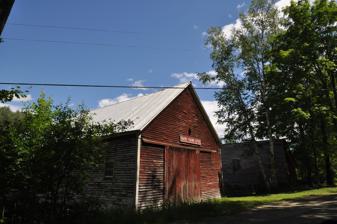
Building: Park Farm (Grafton, Vermont)
Country: United States of America
Year built: 1820
United States historic place Park Farm U.S. National Register of Historic Places U.S. Historic district Contributing property Show map of Vermont Show map of the United States Location 26 Woodchuck Hill Rd., Grafton, Vermont Coordinates 43°11′26″N 72°37′31″W / 43.19056°N 72.62528°W / 43.19056; -72.62528 Area 65 acres (26 ha) Built 1820 ( 1820 ) Architectural style Federal Part of Middletown Rural Historic District ( ID11000101 ) MPS Agricultural Resources of Vermont MPS NRHP reference No. 03000737 Significant dates Added to NRHP August 4, 2003 Designated CP March 21, 2011 Park Farm is a historic farm property at 26 Woodchuck Hill Road in Grafton, Vermont . With a farmhouse dating to about 1820, and most of its outbuildings to the 19th century, the farm remains an excellent example of a typical 19th-century Vermont farmstead. The property was listed on the National Register of Historic Places in 2003. Description and history Park Farm is located northwest of Grafton Village, on 65 acres (26 ha) of land on either side of Middletown Road. The farmstead is located at the corner of Woodchuck Hill Road and Middletown Road, not far from the early town center of Grafton, and is part of the Middletown Rural Historic District . It is set amid open fields and an old apple orchard. The main farmhouse is a 1½ story wood frame Cape, built about 1820, to which a number of additions have been made. Outbuildings on the farmstead lie on both sides of Middletown Road, and include a chicken house, several barns, a sheep shed, and an equipment shed. One of the oldest elements of the farm is a c. 1790 spring-fed well, which was probably originally associated with a neighboring property. The farm is notable for its long association with the local Park family, which acquired the farm in 1842, and has held it for eleven generations, excepting only a brief period outside the family in the 20th century. The farm exhibits a basic pattern of land use and buildings that are typical of the 19th century, when virtually all of its structures were built. The extended Park family historically owned significant amounts of land in the community, and this is the only farm that is still in the hands of its descendants. The farm has fluctuated in size, reaching a maximum size of about 200 acres (81 ha). See also Wikimedia Commons has media related to Park Farm (Grafton, Vermont) . National Register of Historic Places listings in Windham County, Vermont References